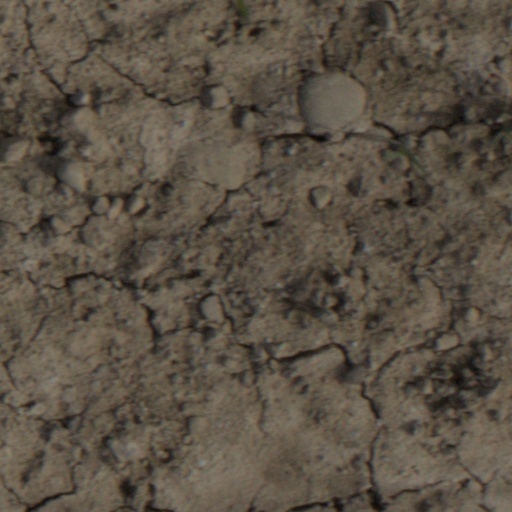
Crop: wheat